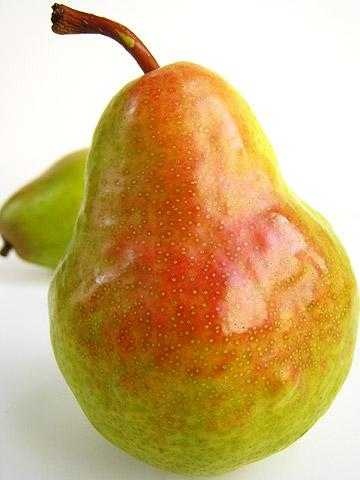
Label: Pear